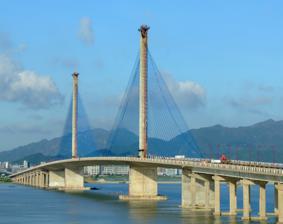
Building: Qi'ao Bridge
Country: China
Year built: 1998
Bridge in Guangdong, China Qi'ao Bridge 淇澳大桥 Coordinates 22°23′16″N 113°36′39″E / 22.38775°N 113.610806°E / 22.38775; 113.610806 Crosses Pearl River Locale Zhuhai , Guangdong , China Characteristics Design Cable-stayed bridge Total length 1,400 metres (4,593 ft) Longest span 320 metres (1,050 ft) History Opened 1998 Location The Qi'ao Bridge is a cable stayed bridge located in Zhuhai , Guangdong Province , China . Opened in 1998, the bridge spans 320 metres (1,050 ft) over the Pearl River to Qi'ao Island . External links Qi'ao Bridge at Structurae Authority control databases : Geographic Structurae This article about a specific bridge or group of bridges in China is a stub . You can help Wikipedia by expanding it . v t e This Zhuhai -related article is a stub . You can help Wikipedia by expanding it . v t e